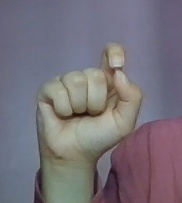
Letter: fa